Reed parrotbill

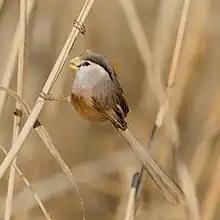
a reed parrotbill

The reed parrotbill species is known to have significantly short, wide, and deep bills. The reed parrotbill is the only parrotbill to change its appearance based on whether it's in breeding season. In winter, non-breeding season, the reed parrotbill has a pinkish-cream and ash-gray forehead and neck. This species has streaks of black and warm brown from above its eyes to the tip of its head. The region between its eyes and bill is a little whiter than its forehead. The reed parrotbill has a white-tinted stripe that runs from the base of the bird's beak above its eye, and finishes somewhere towards the rear of the bird's head. Its ears are a similar color to its crown, also known as the top of its head. They have different colored streaks on their body which include black and brown. The streaks become blacker the further down the body. In summer, breeding season, the top of the birds head to the feathers in the upper middle of the back below the neck feathers, are a bluish-gray. The lower end of the feathers are more of a dark chestnut. Their ears are slightly paler, and the sides are a lighter chestnut color than they are in non-breeding season.